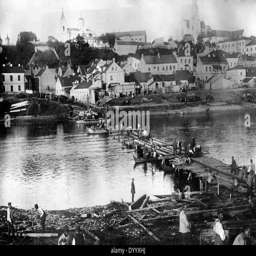
construction of a temporary bridge over river